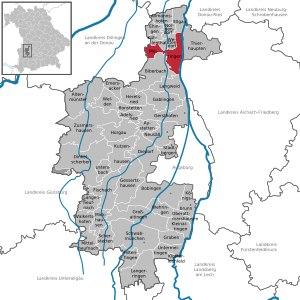
Meitingen est une ville-marché de Bavière en, située dans l'arrondissement d'Augsbourg et le district de Souabe.